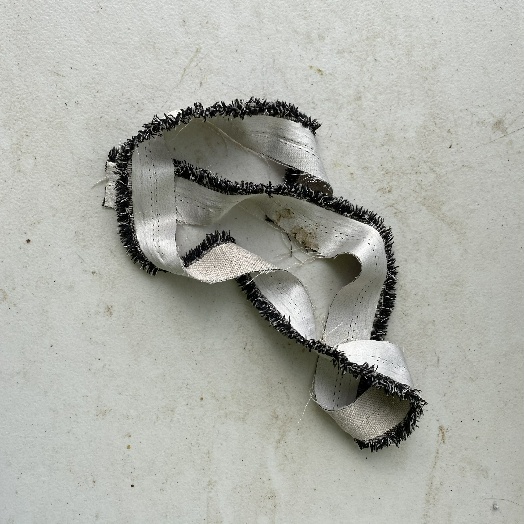
Label: Textile Trash